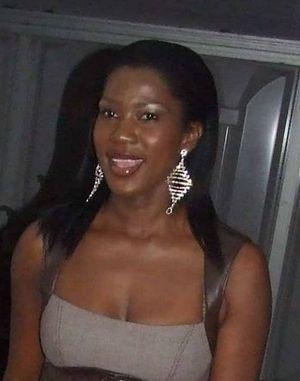
Stephanie Okereke Linus est un mannequin et une réalisatrice, scénariste, actrice nigériane née le 2 octobre 1982 à Ngor Okpala. En 2011, elle a été honorée par le gouvernement nigérian, devenant membre de l'Order of the Federal Republic.